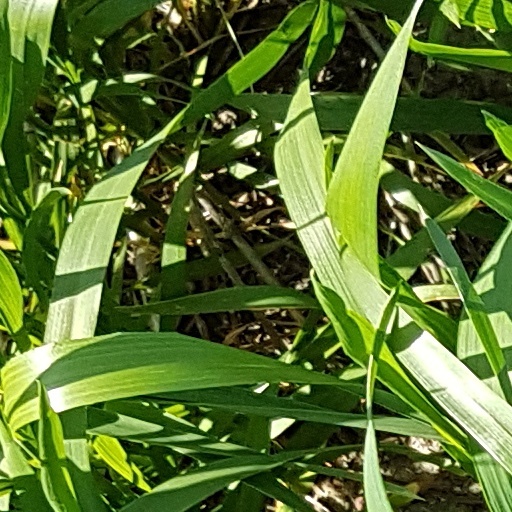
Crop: wheat